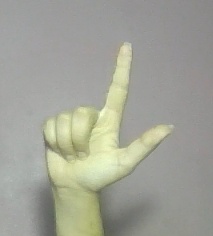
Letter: laam